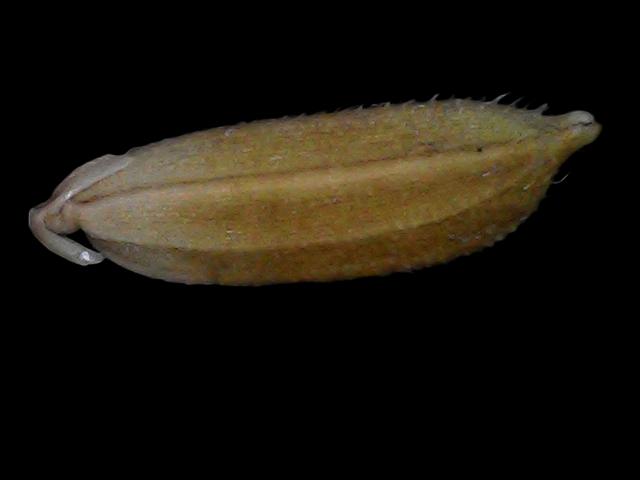
Rice variety: Bd56